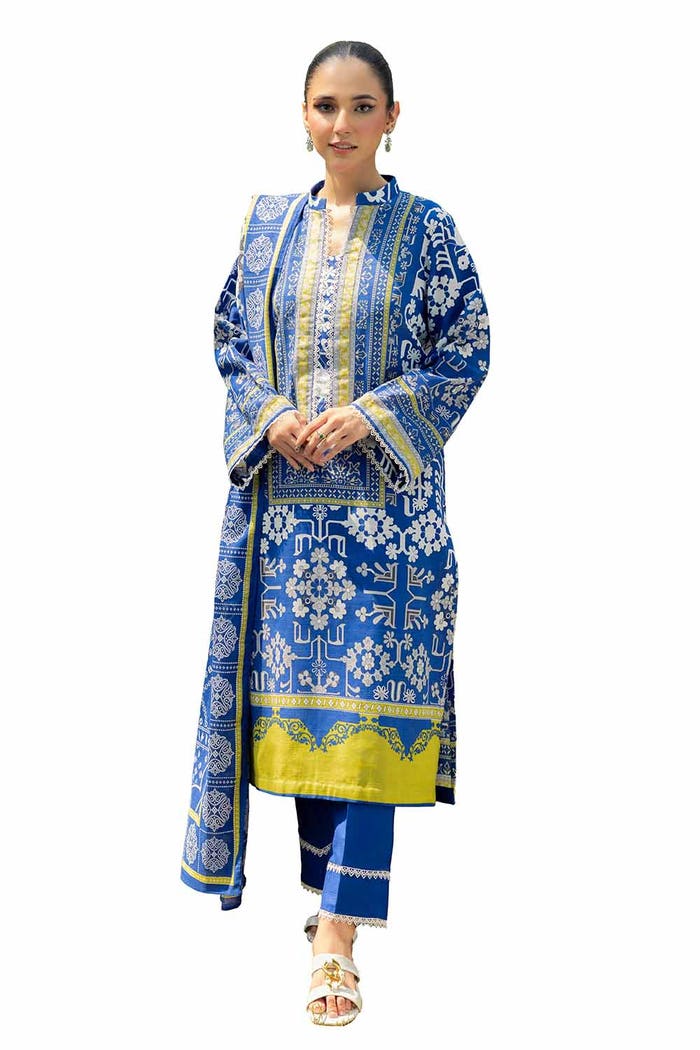
blue multi embroidered cotton suit